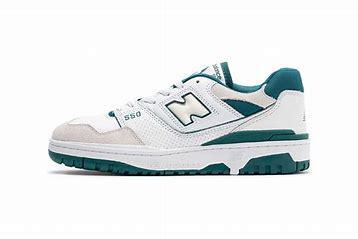
Brand: New
Model: Balance New Balance 550